Marina Goncharova

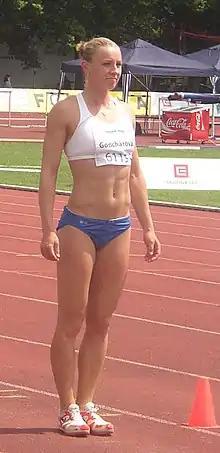
Marina Goncharova at the 2010 TNT - Fortuna Meeting in Kladno

Marina Vasilyevna Goncharova (née Ponyarova; born 26 April 1986) is a Russian heptathlete. She was born in Kemerovo.